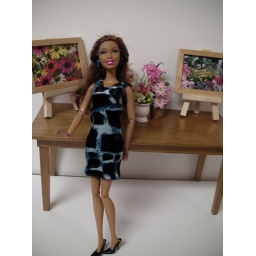
Tamara in new animal print dress handmade Barbie clothes